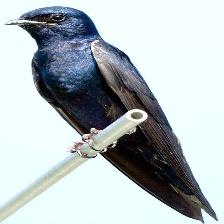
Species: PURPLE MARTIN
Scientific name: PROGNE SUBIS